Thoroughbred racing in Australia

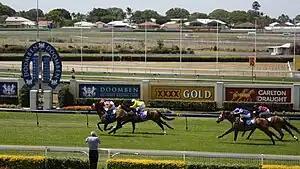
Thoroughbred racing at Doomben Racecourse.

Racing in Australia is administered by the Australian Racing Board, with each state's Principal Racing Authority agreeing to abide by, and to enforce, the Australian Rules of Racing.